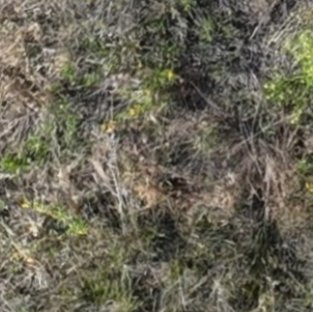
Month: july